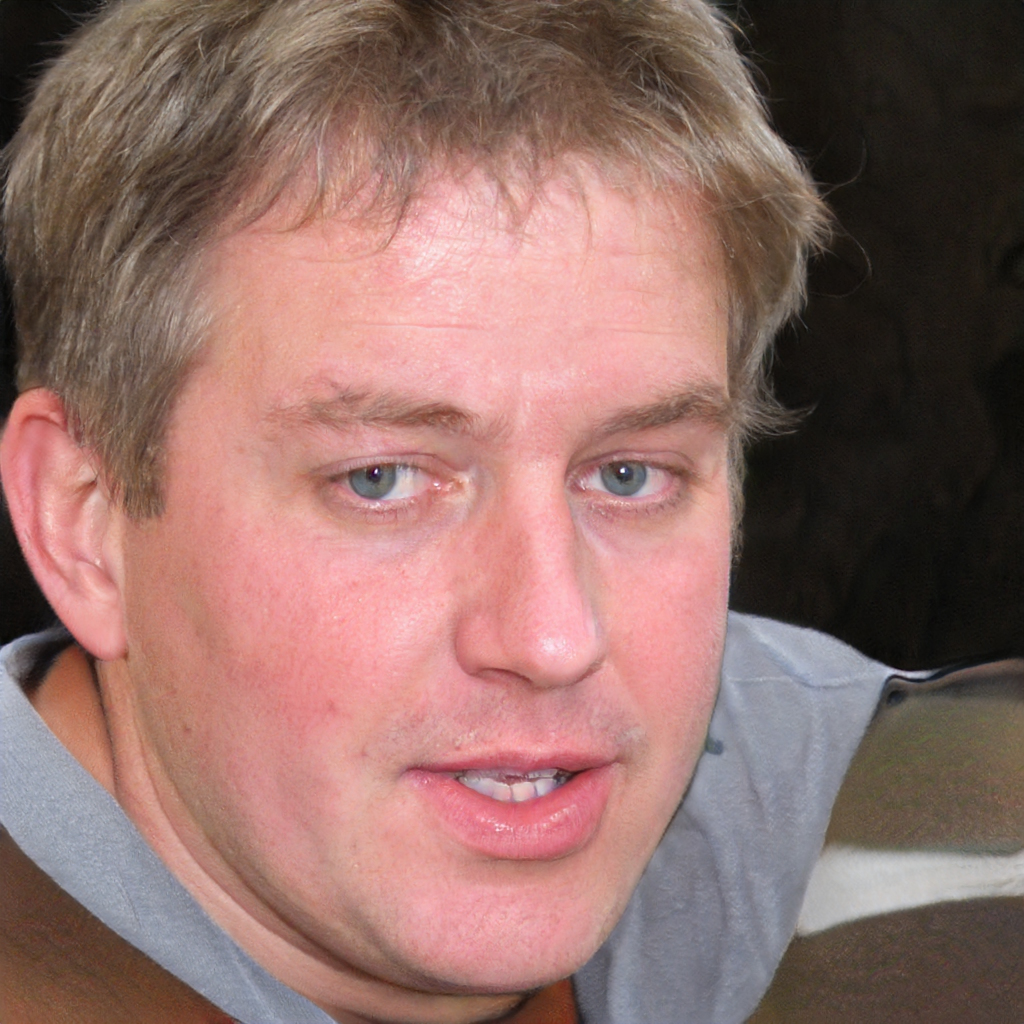
Gender: Male